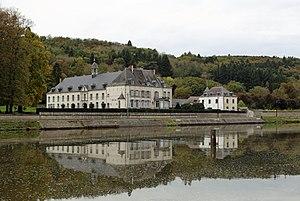
Waulsort (commune d'Hastière, province de Namur, Belgique)
Le flottage du bois est un mode de transport par voie d'eau pour des pièces de bois de tailles variables, à l'état brut ou déjà débitées, assemblées entre elles ou pas. Influencé par les caractéristiques typographiques, hydrographiques, culturelles et climatiques de chaque région du monde, il prend des formes différentes et très variées en fonction des essences d'arbres des grandes zones forestières de la planète, mais surtout de la présence ou du degré de flottabilité du cours d'eau qui est aux abords des massifs forestiers où sont abattus les arbres.